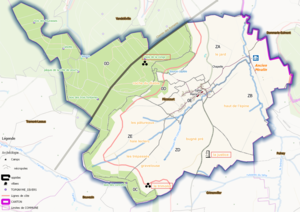
Fécocourt (ban communal) OSM et Qgis, mentions additionnelles
Fécocourt est une commune française située dans le département de Meurthe-et-Moselle, en région Grand Est.